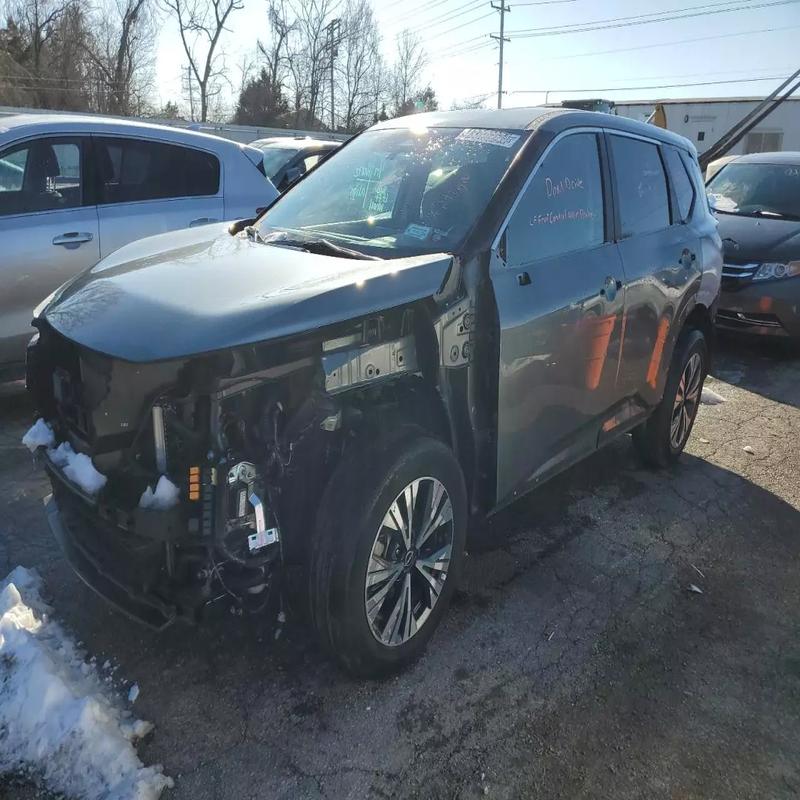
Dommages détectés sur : plaque d'immatriculation avant, pare-choc avant, feu avant gauche, aile avant gauche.
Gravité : majeur